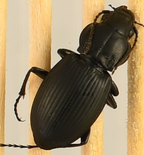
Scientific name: Cyclotrachelus torvus
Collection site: Northern Great Plains Research Laboratory NEON (NOGP), plot NOGP_007